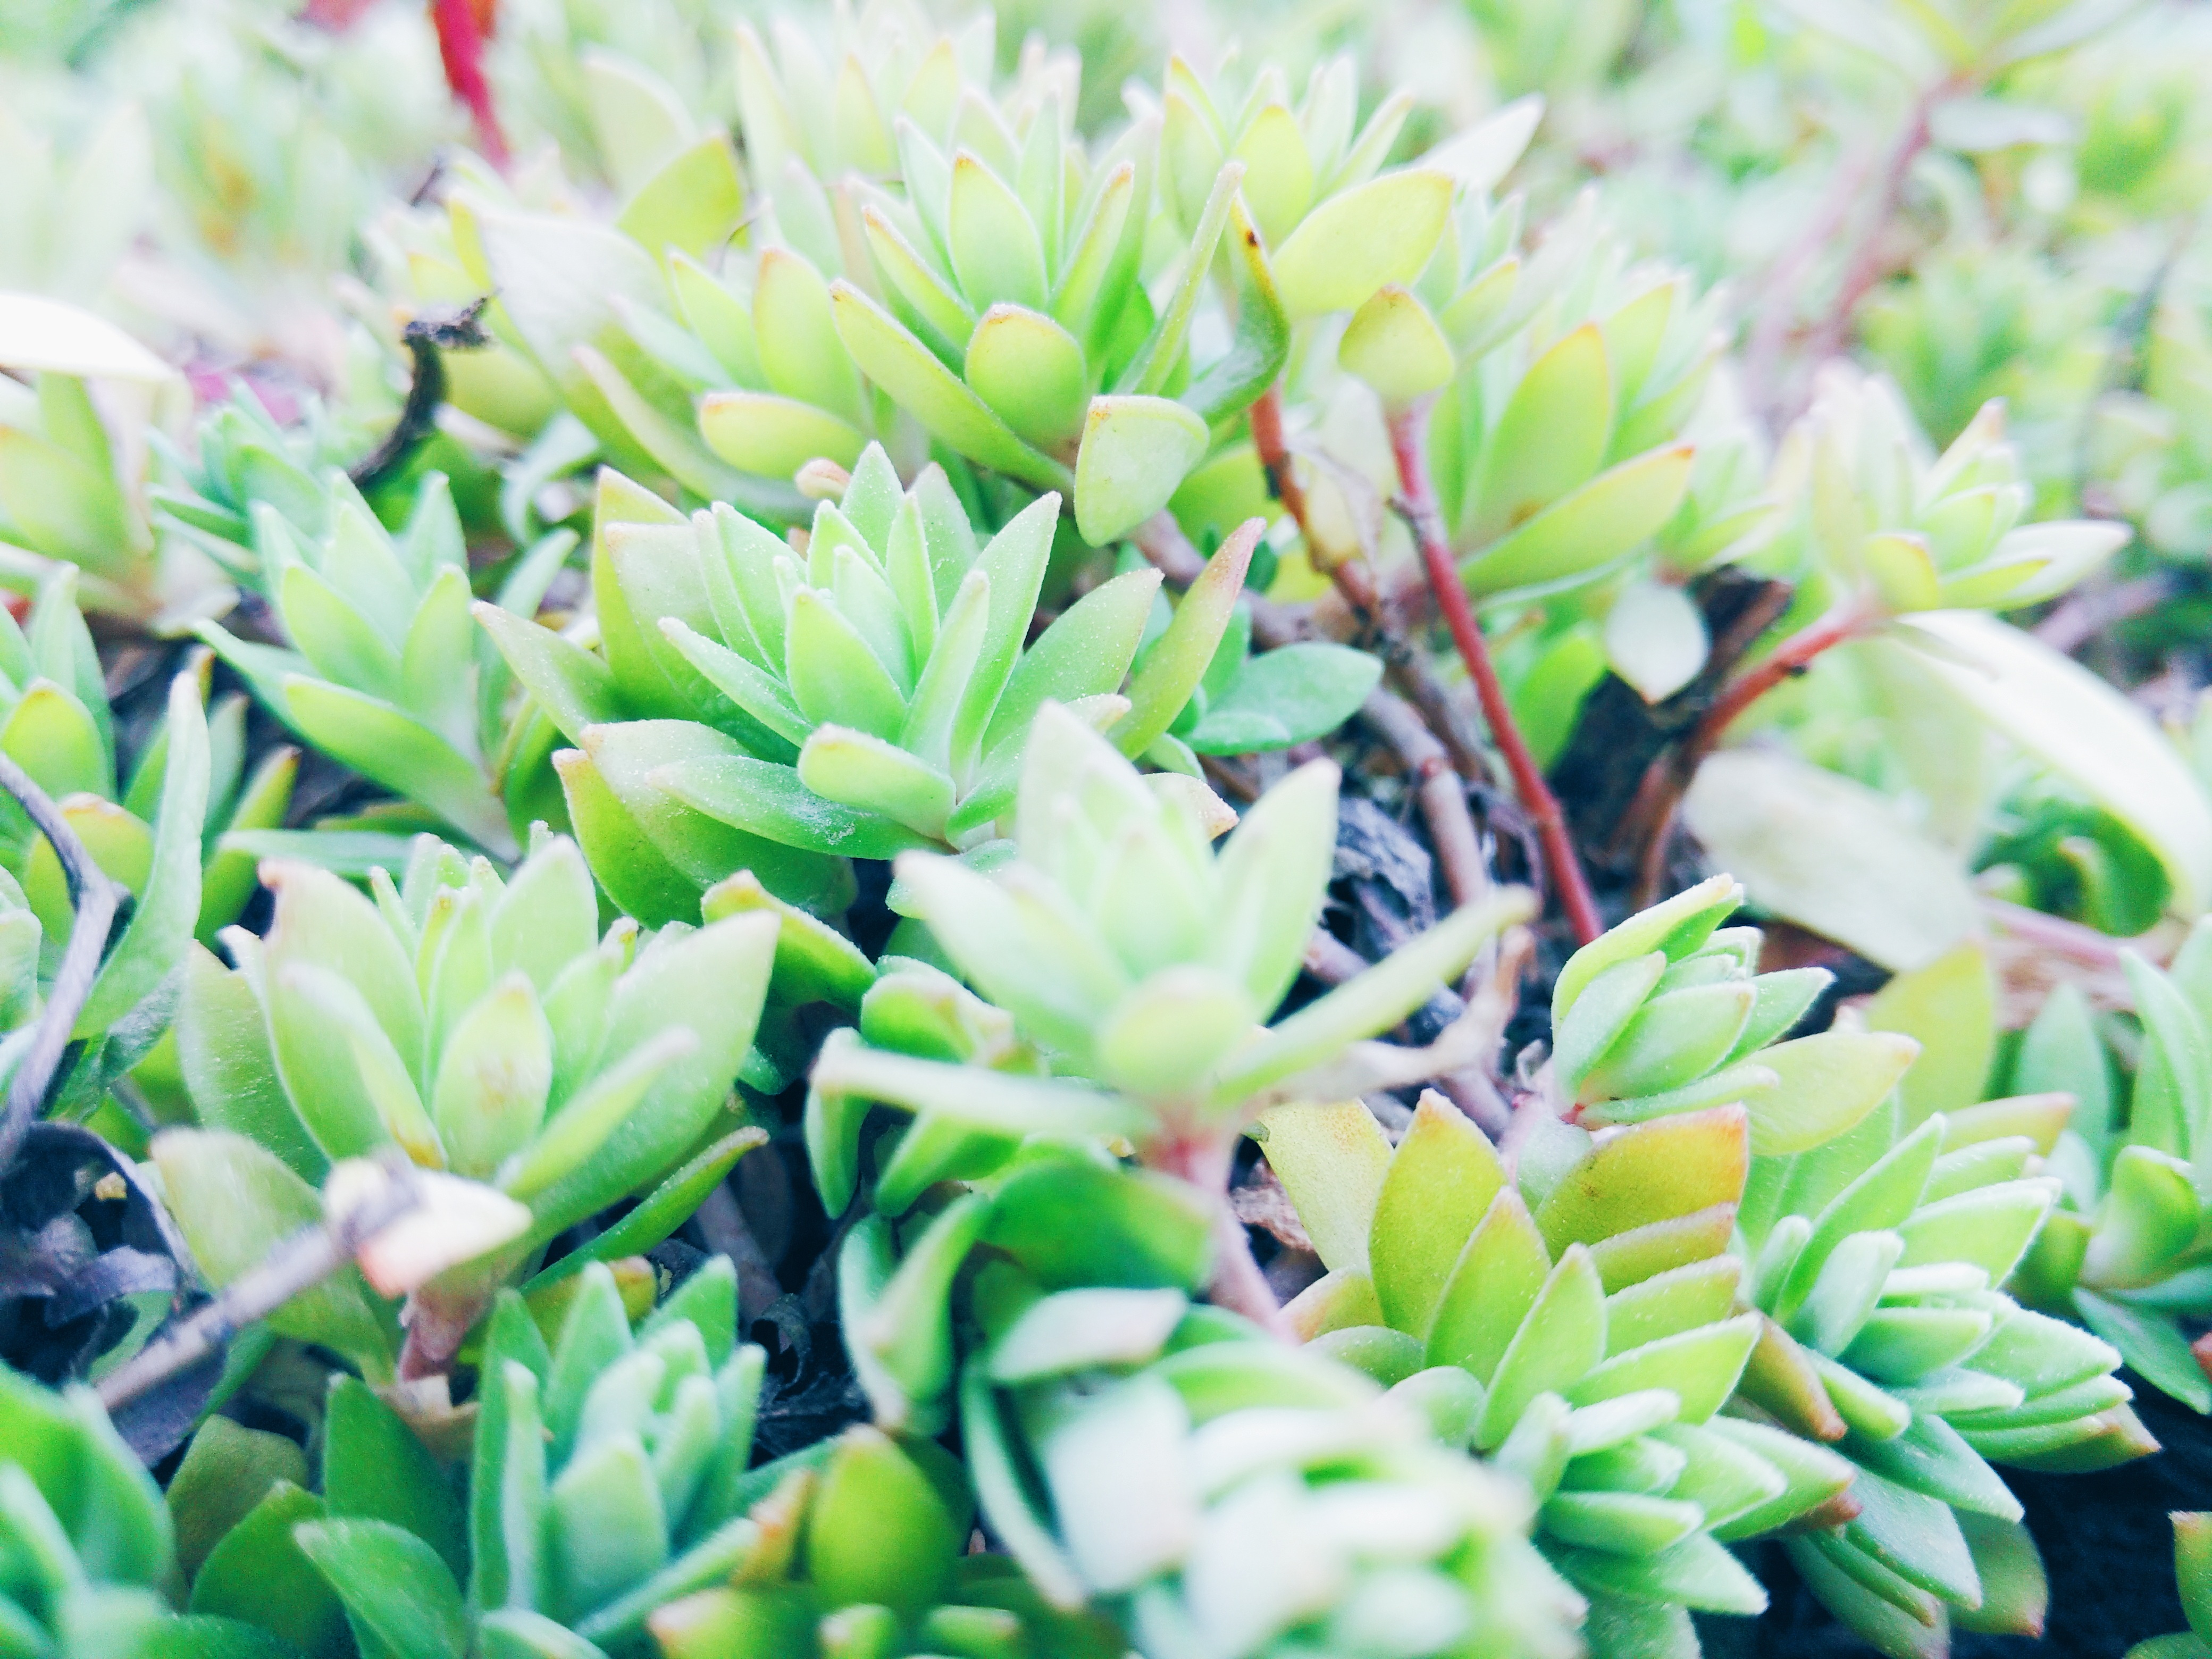
grass, blossom, plant, flower, petal, green, botany, flora, wildflower, shrub, floristry, macro photography, flowering plant, flower bouquet, land plant